Nakla Upazila

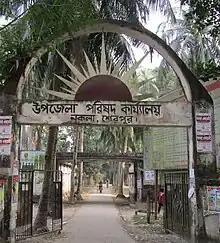

The Nakla was freed from Pakistani military on 9 December 1971. Pakistani military forces surrendered in the village named Pathakata. It is a historical place for Nakla. Every day many of tourists who are interested in its liberation war come to see the place. Nowadays there is a market named "Pathakata Baazar".